Chaos (professional wrestling)

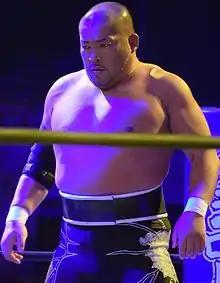
Tomohiro Ishii

From October 22 to November 6, Tanaka and Takahashi, Saito and Iizuka, Nakamura and Yano (who named their team "Chaos Top Team") and Ishii with Don Fujii participated at the 2011 G1 Tag League. On November 6, Nakamura and Yano were eliminated from the tournament in the semifinals by Lance Archer and Minoru Suzuki. On November 12 at Power Struggle, Richards and Romero defeated Kushida and Tiger Mask to retain the IWGP Junior Heavyweight Tag Team Championship. Later that night, Tanaka made his first successful title defense against Hirooki Goto. In the main event, Yano failed to capture the IWGP Heavyweight Championship from Tanahashi. As a result of pinning Prince Devitt during the IWGP Junior Heavyweight Tag Team Championship match, Richards was granted another shot for the IWGP Junior Heavyweight Championship on December 4, but failed in his attempt to become a double champion. Also on December 4, Tanaka defeated MVP in a rematch to retain the IWGP Intercontinental Championship with help from Yujiro Takahashi . That same night, Saito's erratic behaviour and poor match results eventually led to the rest of Chaos kicking him out of the stable. On December 28, Yoshi-Hashi joined the stable.